David McCullough Bridge

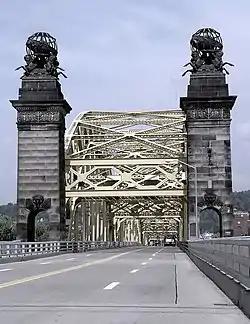

The David McCullough Bridge, commonly and historically known as the 16th Street Bridge, is a steel trussed through arch bridge that spans the Allegheny River in Pittsburgh, Pennsylvania.